Wanderers (2014 film)

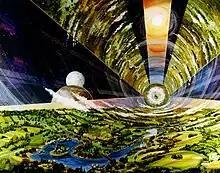
An O'Neill cylinder is somewhat similar to the hollow "Terrarium" asteroid in "Wanderers": both are large hypothetical space habitats which rotate to create artificial gravity.

"Wanderers" does not specify whether any of the space explorers it depicts are governmentally-sponsored astronauts, cosmonauts, or taikonauts, if they are alternately commercial astronauts, space flight participants, or solely space tourists. Wernquist calls them simply "passengers", "people," and "hikers," and none of the spacecraft transporting them carry the insignia of a space agency or a privately funded space enterprise. Regardless of their official designation, the people shown in the two Jupiter scenes and the one scene showcasing Uranus and its moon Miranda must be referred to as "adventurers."